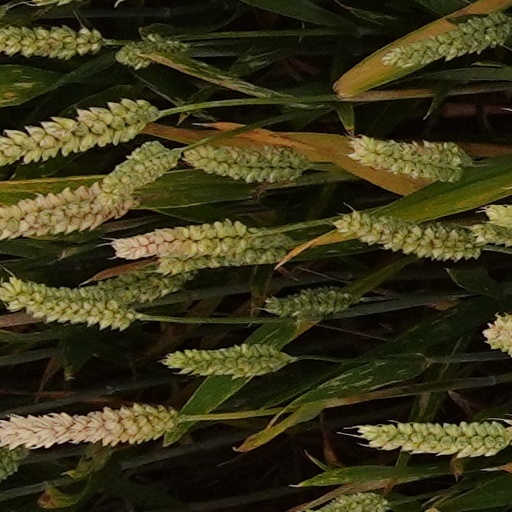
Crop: wheat